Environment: real
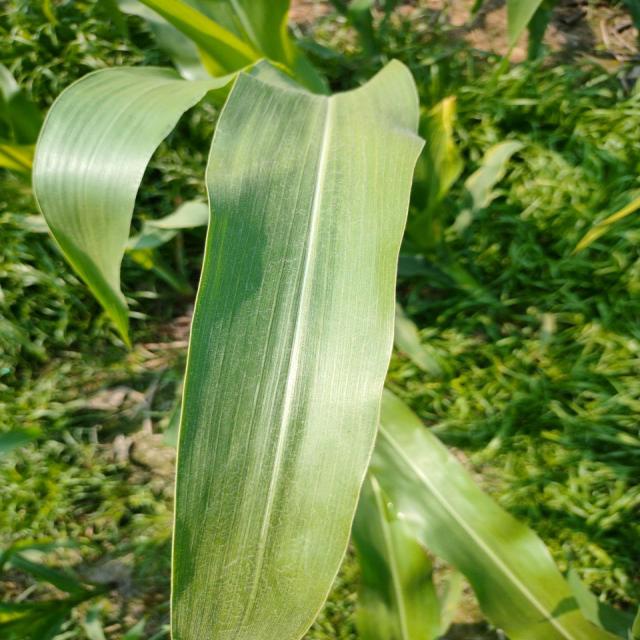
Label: healthy